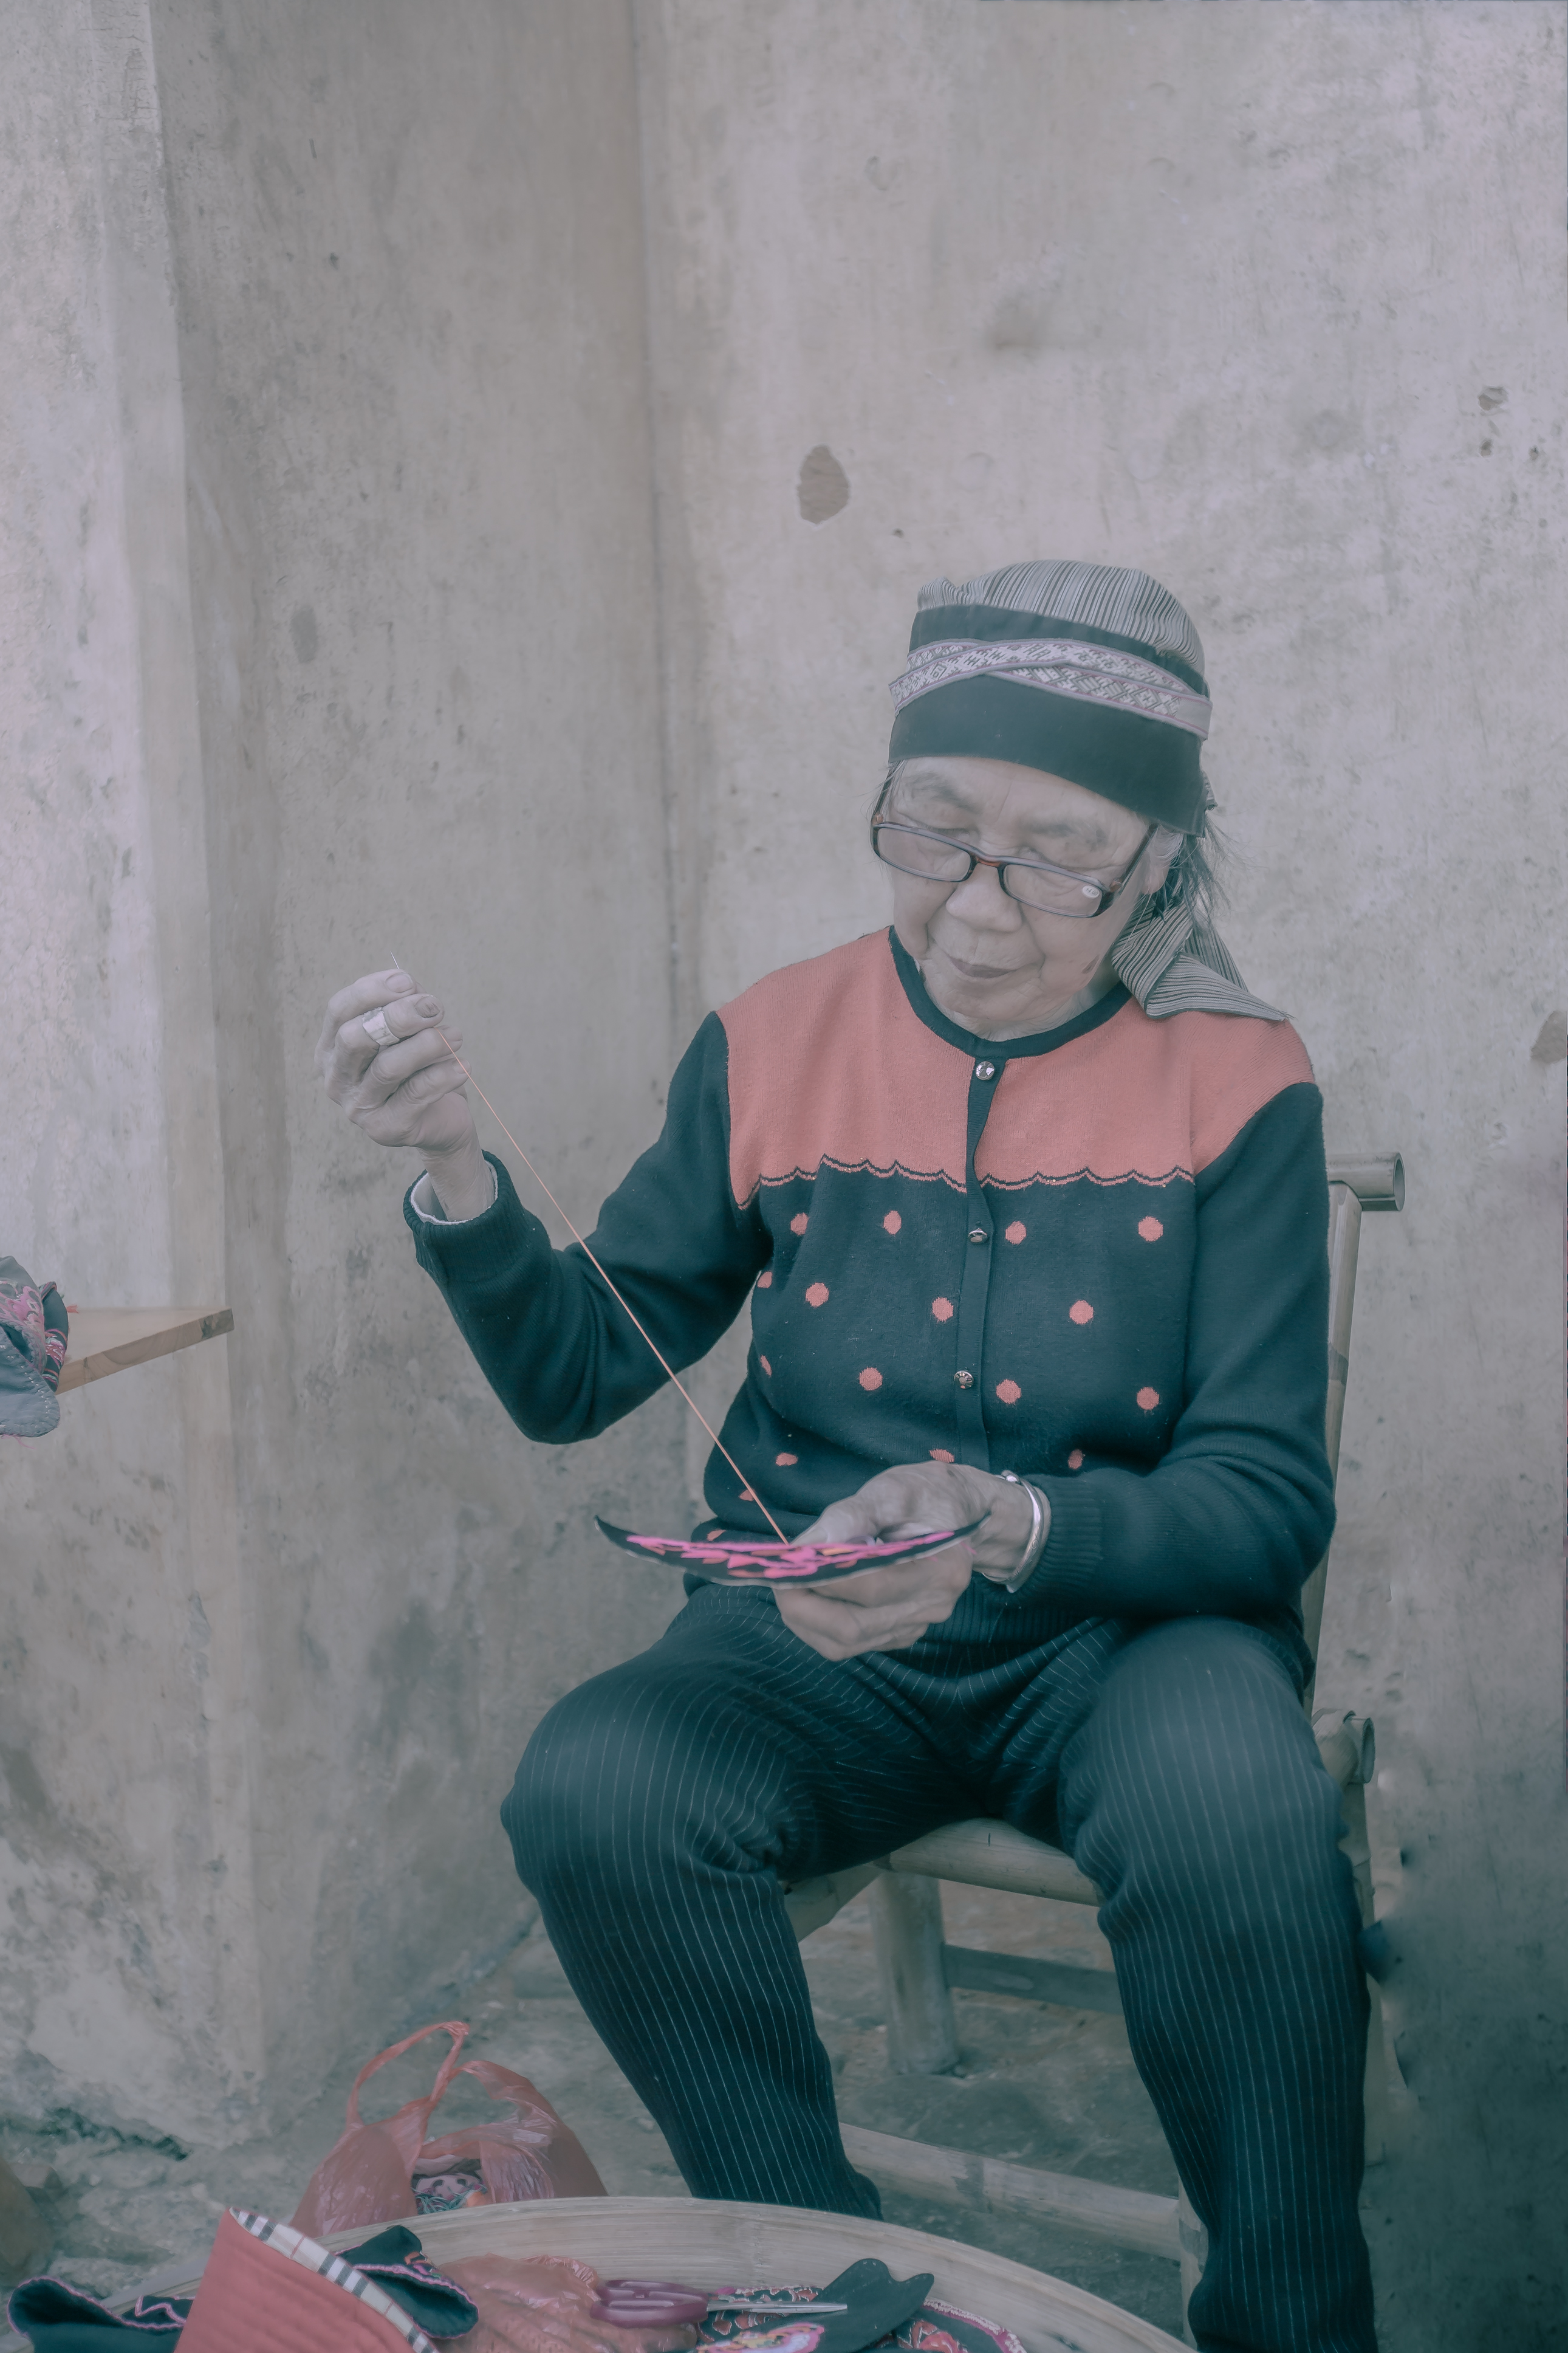
color, hat, grandmother, face, leg, sleeve, flash photography, knee, headgear, Tints and shades, thigh, t shirt, street fashion, human leg, electric blue, jewellery, pattern, necklace, sitting, vintage clothing, personal protective equipment, eyewear, boot, cap, chair, fun, child, beanie, photo shoot, street